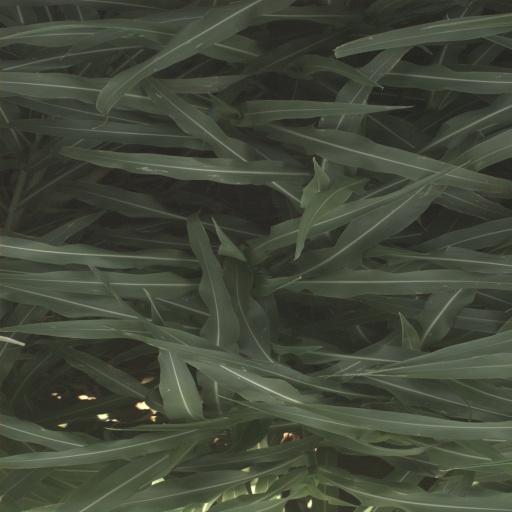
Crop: sorghum